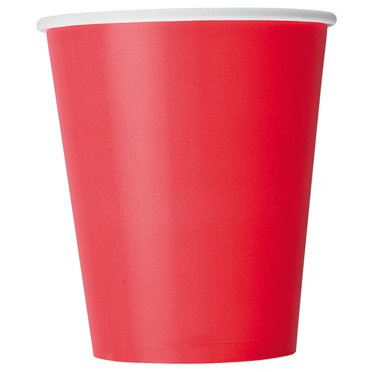
Label: paper